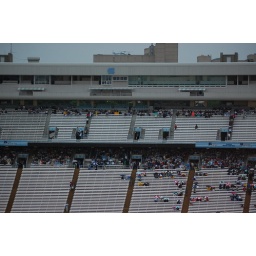
The best seats in the house . . . on a rainy day